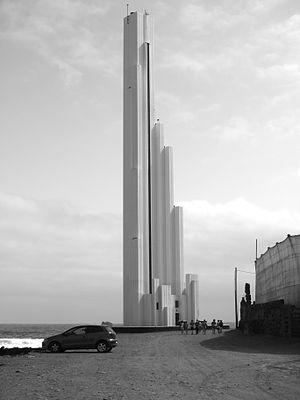
Le phare de Punta del Hidalgo est un phare situé sur la commune de San Cristóbal de La Laguna à l'extrémité de Punta del Hidalgo, sur l'île de la Tenerife, dans les Îles Canaries.